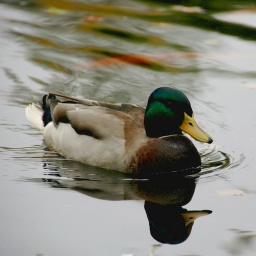
Just a duck ;) the red you can spot in the background (in the water) are some goldfishes